Forest Hills, Nova Scotia

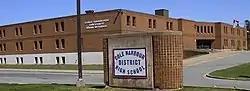
Cole Harbour District High School

Forest Hills is home to two high schools: Cole Harbour District High School and Auburn Drive High School.